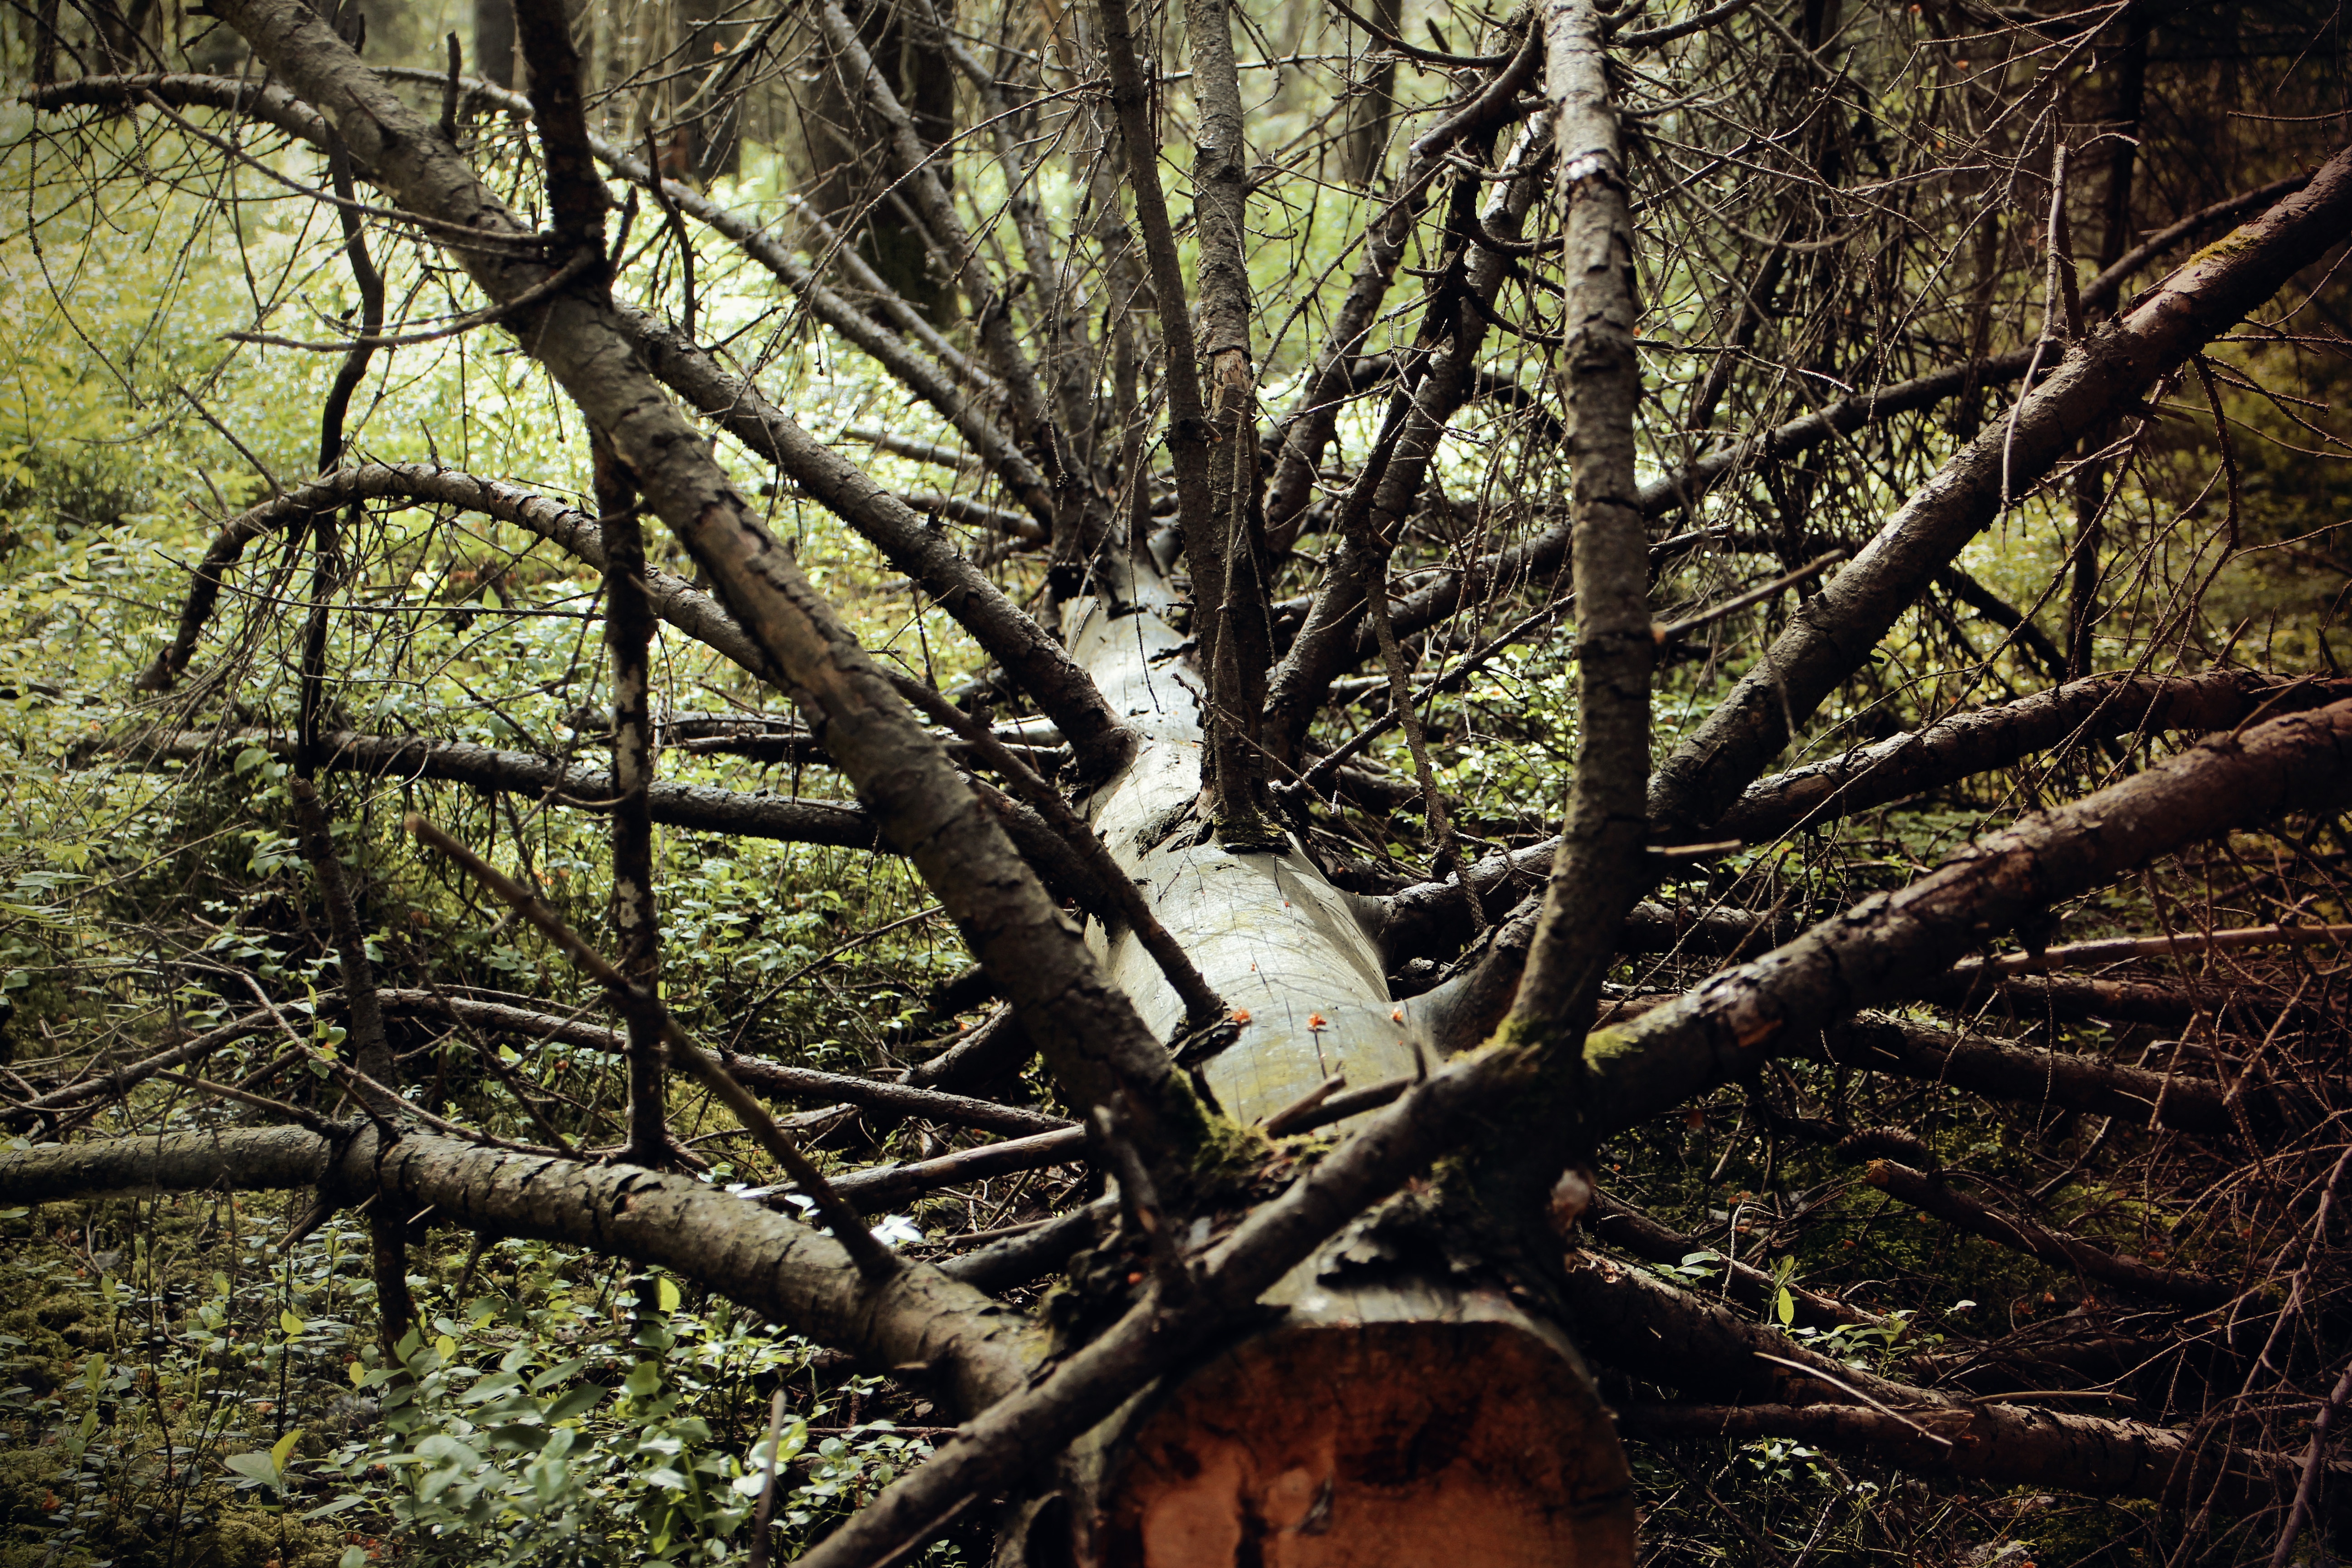
tree, nature, forest, wilderness, branch, plant, leaf, flower, trunk, old, wildlife, environment, jungle, autumn, broken, botany, dead, flora, rainforest, branches, deciduous, gnarled, woodland, habitat, ecosystem, waldsterben, dead plant, dead trees, old growth forest, natural environment, woody plant